Manabu Orido

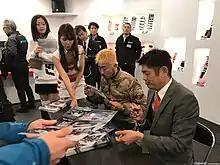
Orido (right) at Tokyo Auto Salon 2019

He currently competes in the Super GT series for Team apr Racing driving a Toyota GR86 GT300, in the Super Taikyu series driving an Aston Martin Vantage GT8R, and in the GT World Challenge Asia series driving a BMW M4 GT4.